Online electric vehicle

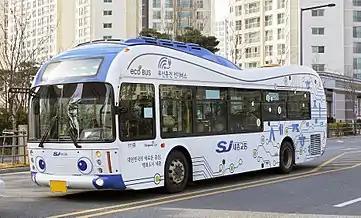

On-Line Electric Vehicle or OLEV is an electric vehicle system developed by KAIST, the Korea Advanced Institute of Science and Technology, which charges electric vehicles wirelessly while moving using inductive charging. Segments composed of coils buried in the road transfer energy to a receiver or pickup that is mounted on the underside of the electric vehicle, which powers the vehicle and charges its battery.